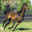
Label: horse